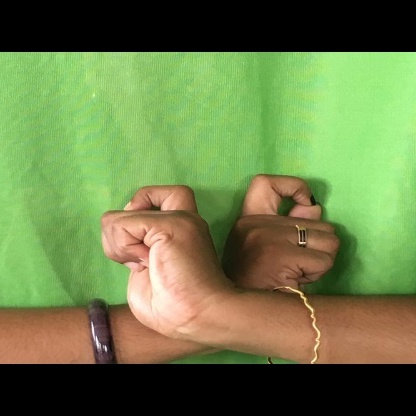
Mudra: Berunda